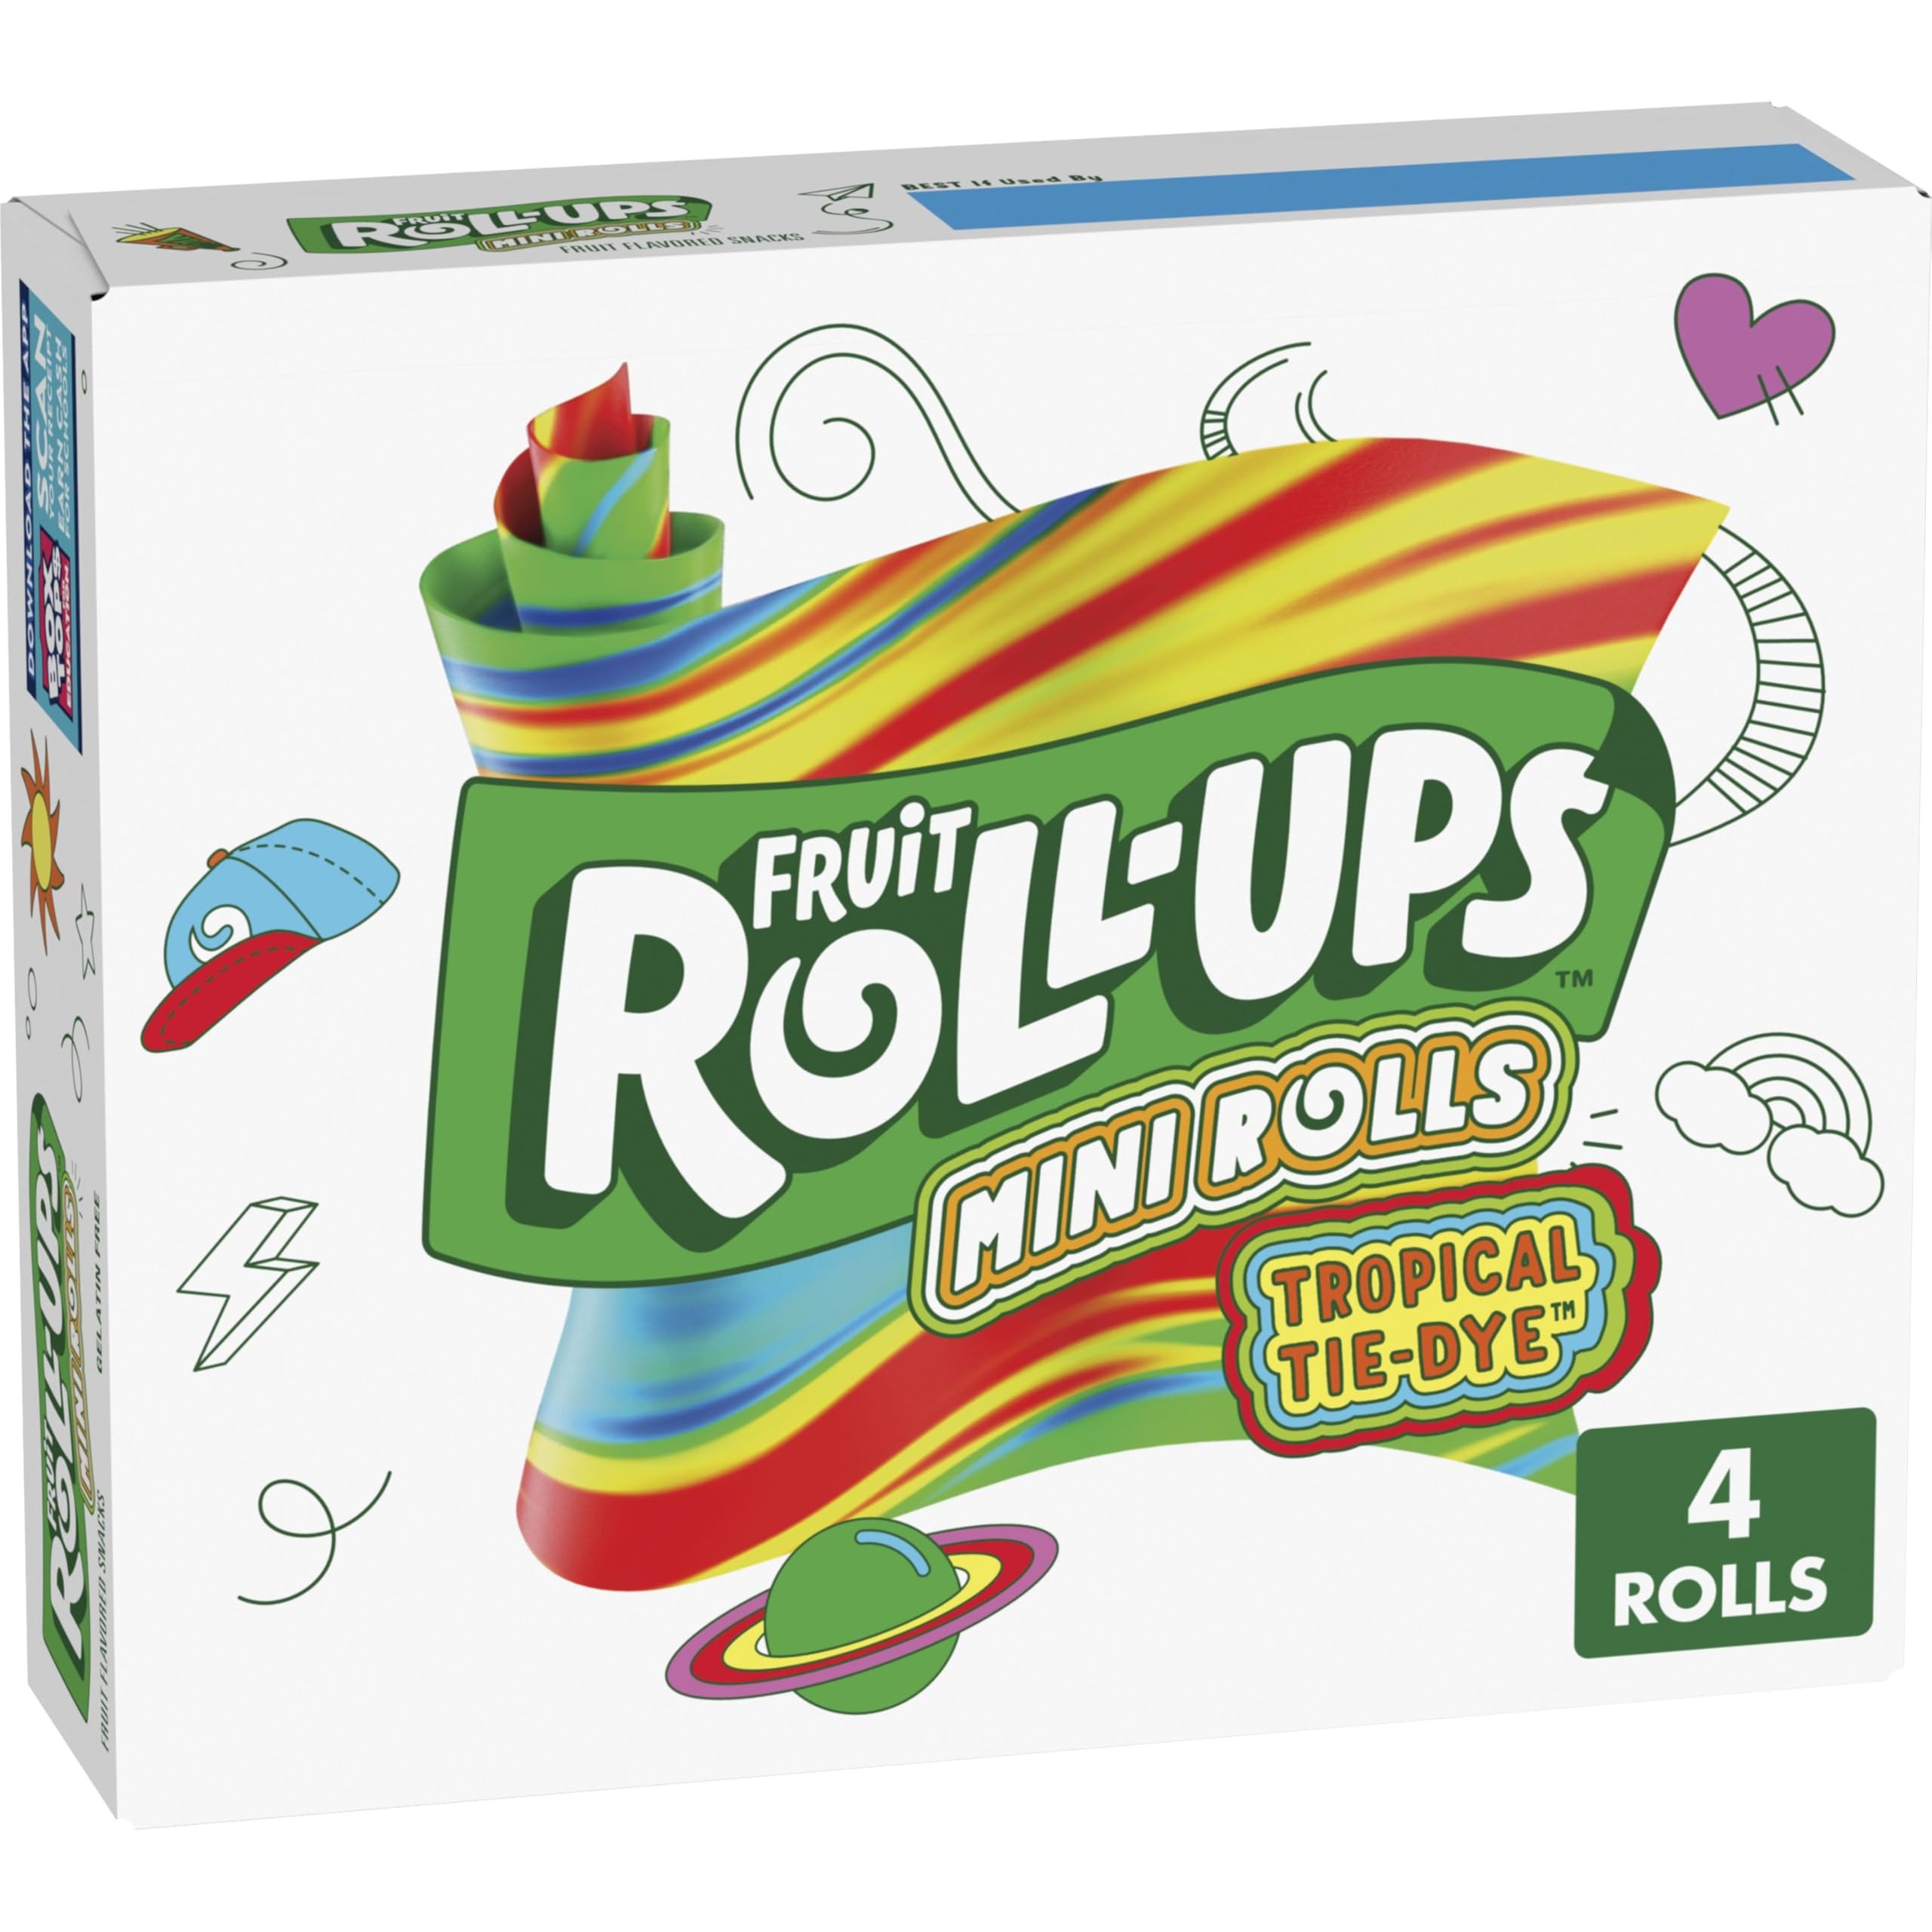
Item Name: Fruit Roll-Ups Tropical Tie-Dye Mini Roll-Ups 4 CT
Bullet Point 1: FRUIT FLAVORED SNACKS: Unwrap delicious fun with Fruit Roll-Ups Mini Rolls Tropical Tie-Die Fruit Flavored Snacks; With wild flavors and colors, the possibilities for fun are endless
Bullet Point 2: FUN KIDS SNACK: These packaged snack bags are the perfect treat to include in a packed school lunch box
Bullet Point 3: GLUTEN FREE: Tasty treats made without gluten for snacks you can feel great about
Bullet Point 4: ON-THE-GO SNACK: These Fruit Flavored Snacks are the perfect addition to your pantry and a snack every member of the family will love
Bullet Point 5: CONTAINS: 0.37 oz, four ct
Value: 4.0
Unit: Count

Price: 2.55